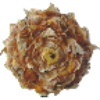
Label: Pineapple Mini 1